Rhosllanerchrugog

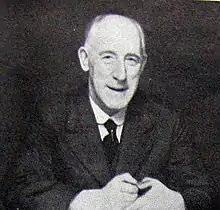
I.D.Hooson

Penuel Chapel (Capel Penuel) Two-storey Welsh Baptist chapel built in 1856–59, with a brick façade installed during renovations performed in 1891 to the designs of Owen Morris Roberts, Porthmadog. The chapel was the starting point site of R. B. Jones's campaign in the village during the religious revival in 1904–05. One of the chapel's ministers was Lewis Valentine.